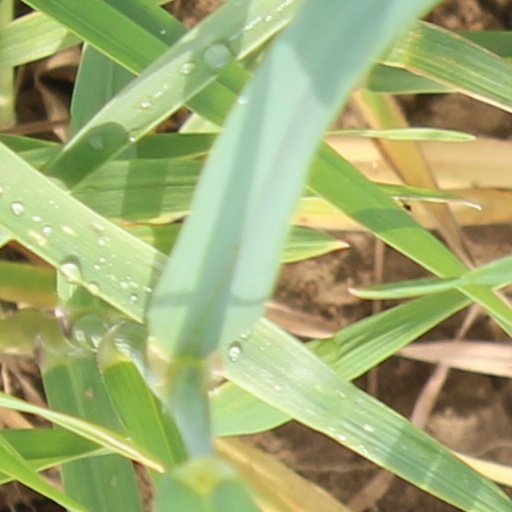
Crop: wheat